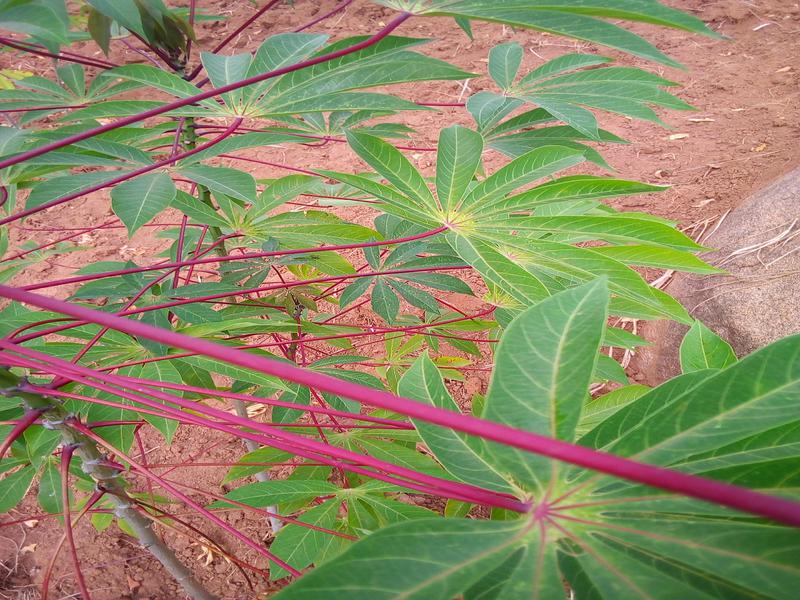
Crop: cassava
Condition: healthy